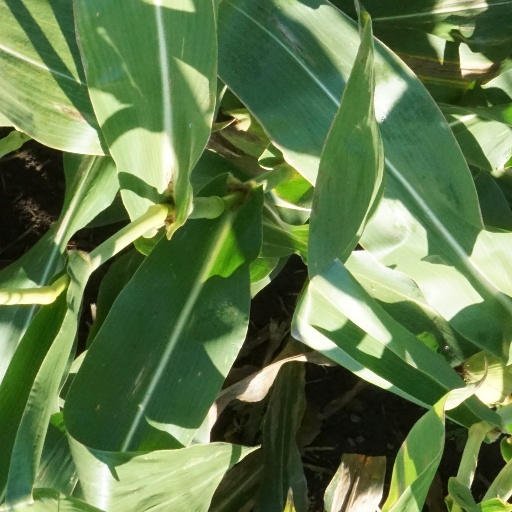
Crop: maize; corn